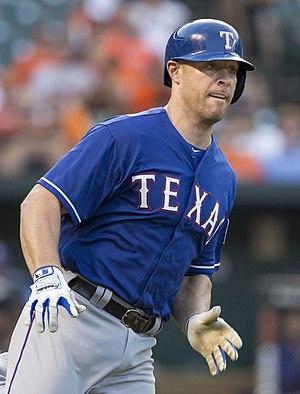
Christopher Paul Gimenez est un receveur de la Ligue majeure de baseball.